North Avenue Presbyterian Church

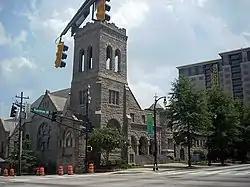
North Avenue Presbyterian Church, 2009

North Avenue Presbyterian Church is a historic Presbyterian church at 607 Peachtree Avenue, NE in Atlanta, Georgia. The church building was completed in 1900 and was added to the National Register of Historic Places in 1978.